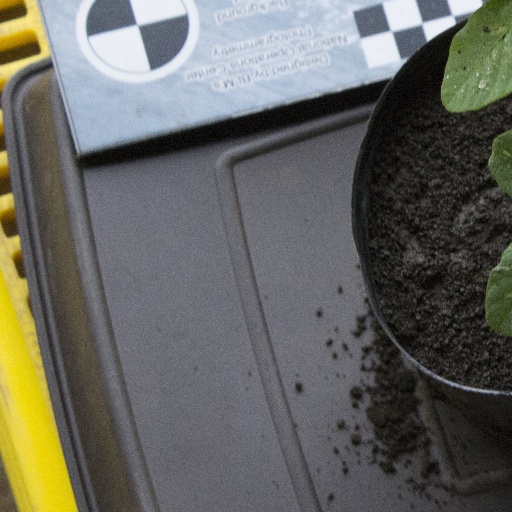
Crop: soybean